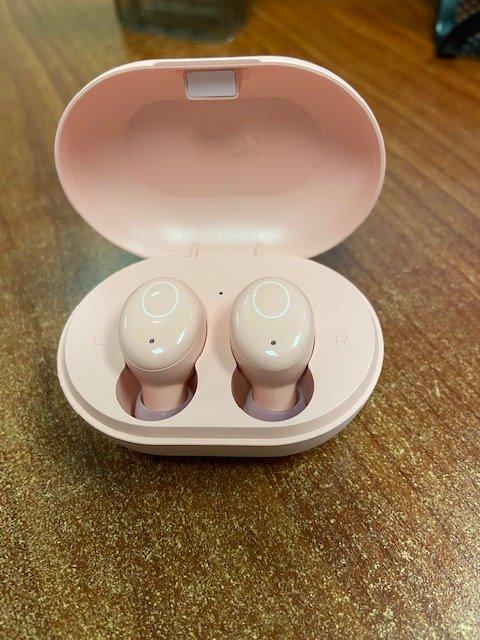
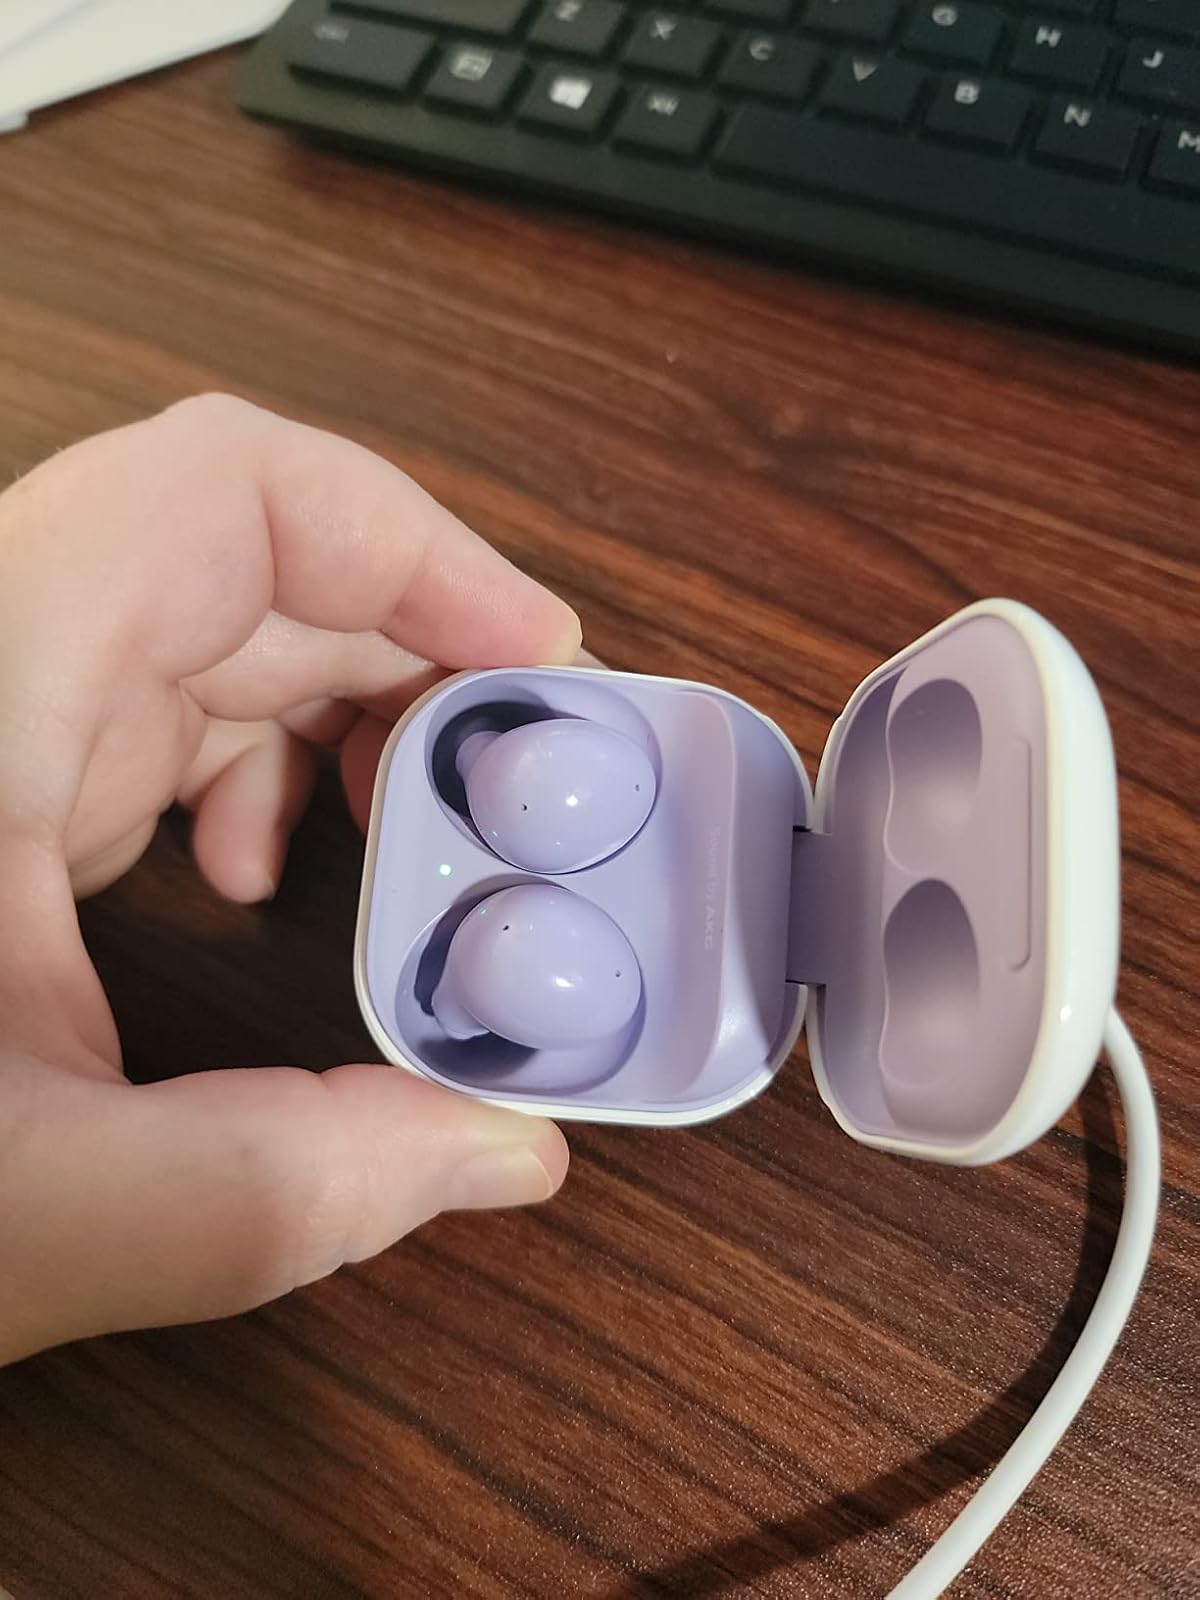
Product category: earbuds
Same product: no